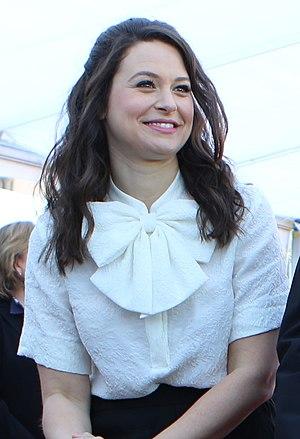
Katie Quinn Lowes, née le 22 septembre 1982 dans le Queens, New York, État de New York, États-Unis, est une actrice américaine.
Scandal est une série télévisée américaine en 124 épisodes de 41 minutes créée par Shonda Rhimes et diffusée entre le 5 avril 2012 et le 19 avril 2018 sur le réseau ABC et en simultané au Canada sur Citytv pour les quatre premières saisons puis sur Netflix le lendemain depuis la cinquième saison.